List of communities in Dubai

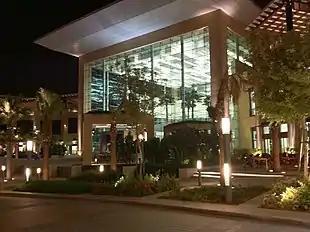
Mirdif City Center

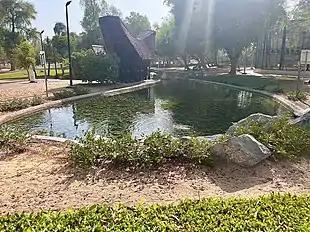
Mushrif Park

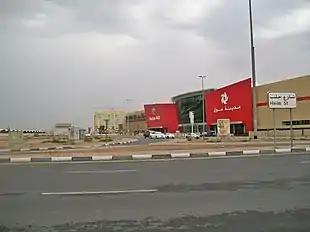
Madina Mall - Al Qusais Industrial in its early stages

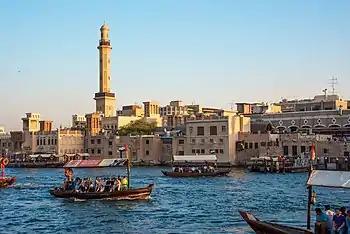
Bur Dubai from the view in Dubai Creek

This sector develops along the central coastal area of Dubai, and on the southern bank of Dubai Creek and includes the localities of Bur Dubai, Jumeirah, and their immediate hinterland. It therefore includes the neighborhoods of Zabeel, the Financial District of Dubai made up of Trade Center 1 and Trade Center 2, and Downtown Dubai. Along the coast it includes the port area of Al Mina with Port Rashid to the north, and the new residential district of Dubai Marina to the south. All the artificial islands in front of the relevant section of coast are also part of the sector. It is the most populous sector of Dubai with a presence of over 1,200,000 residents (2021 data).